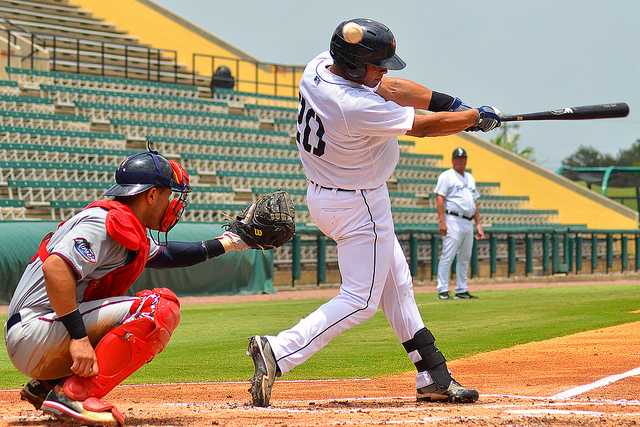
một người đàn ông đang xoay người để đánh quả bóng chày